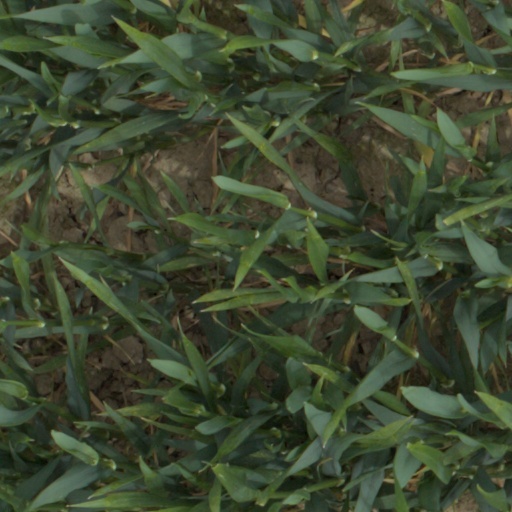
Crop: wheat